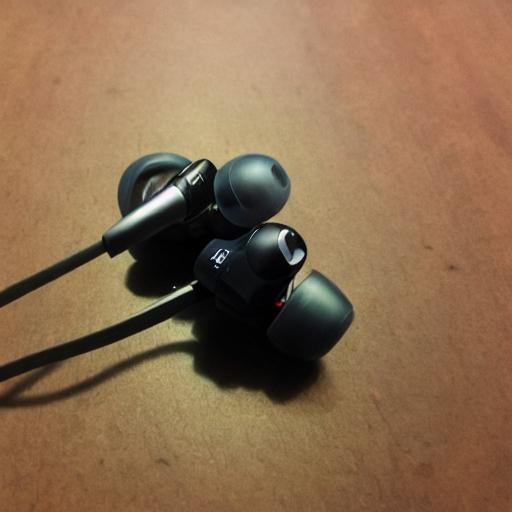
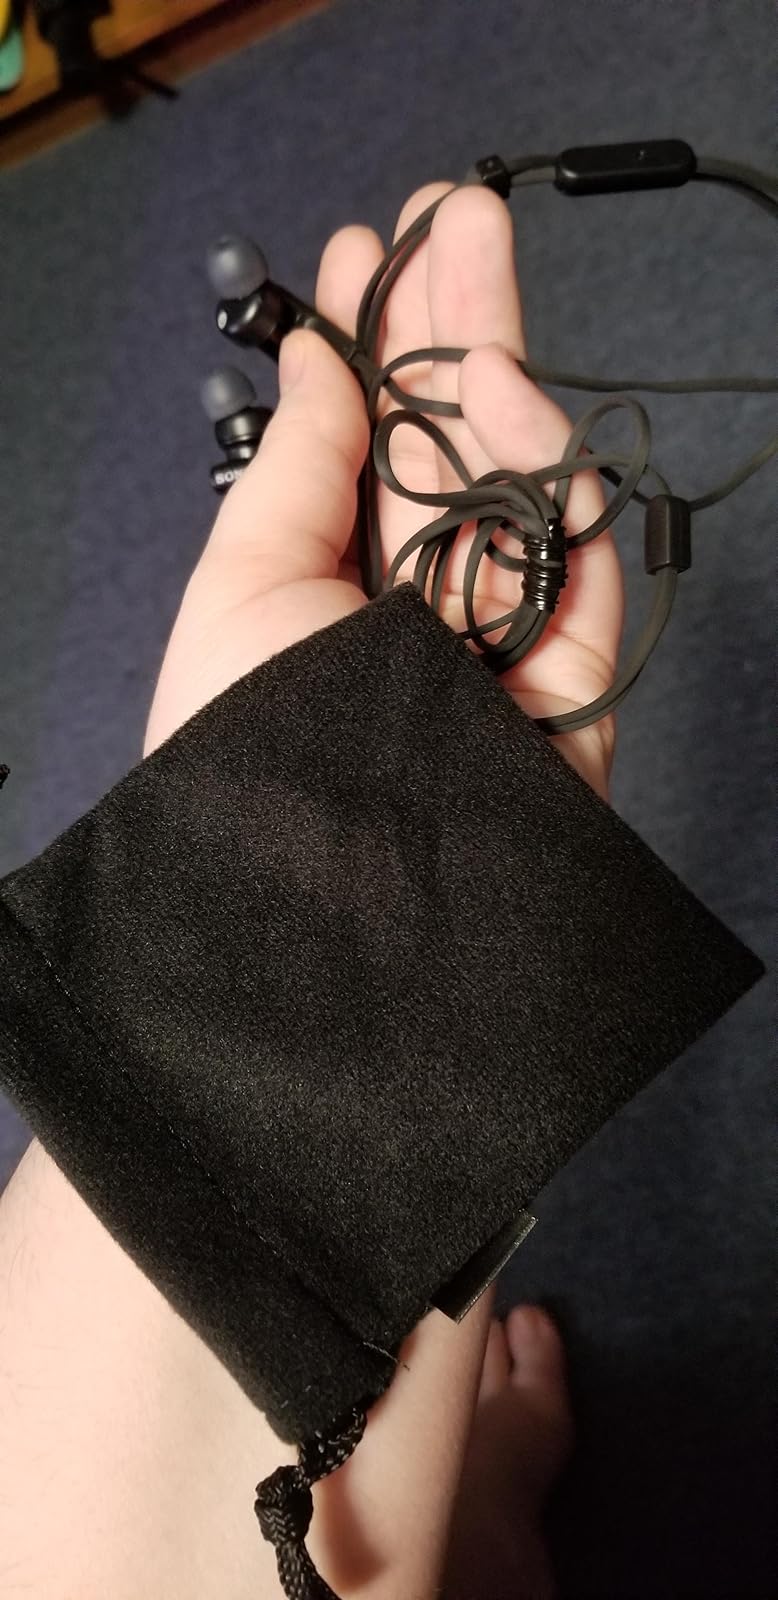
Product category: headphones
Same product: no